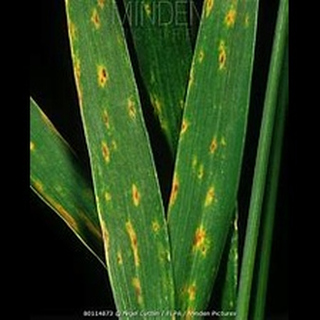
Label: wheat_tan_spot